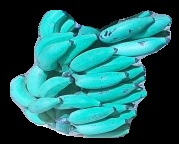
Variety: elakki-bale
Grade: grade3